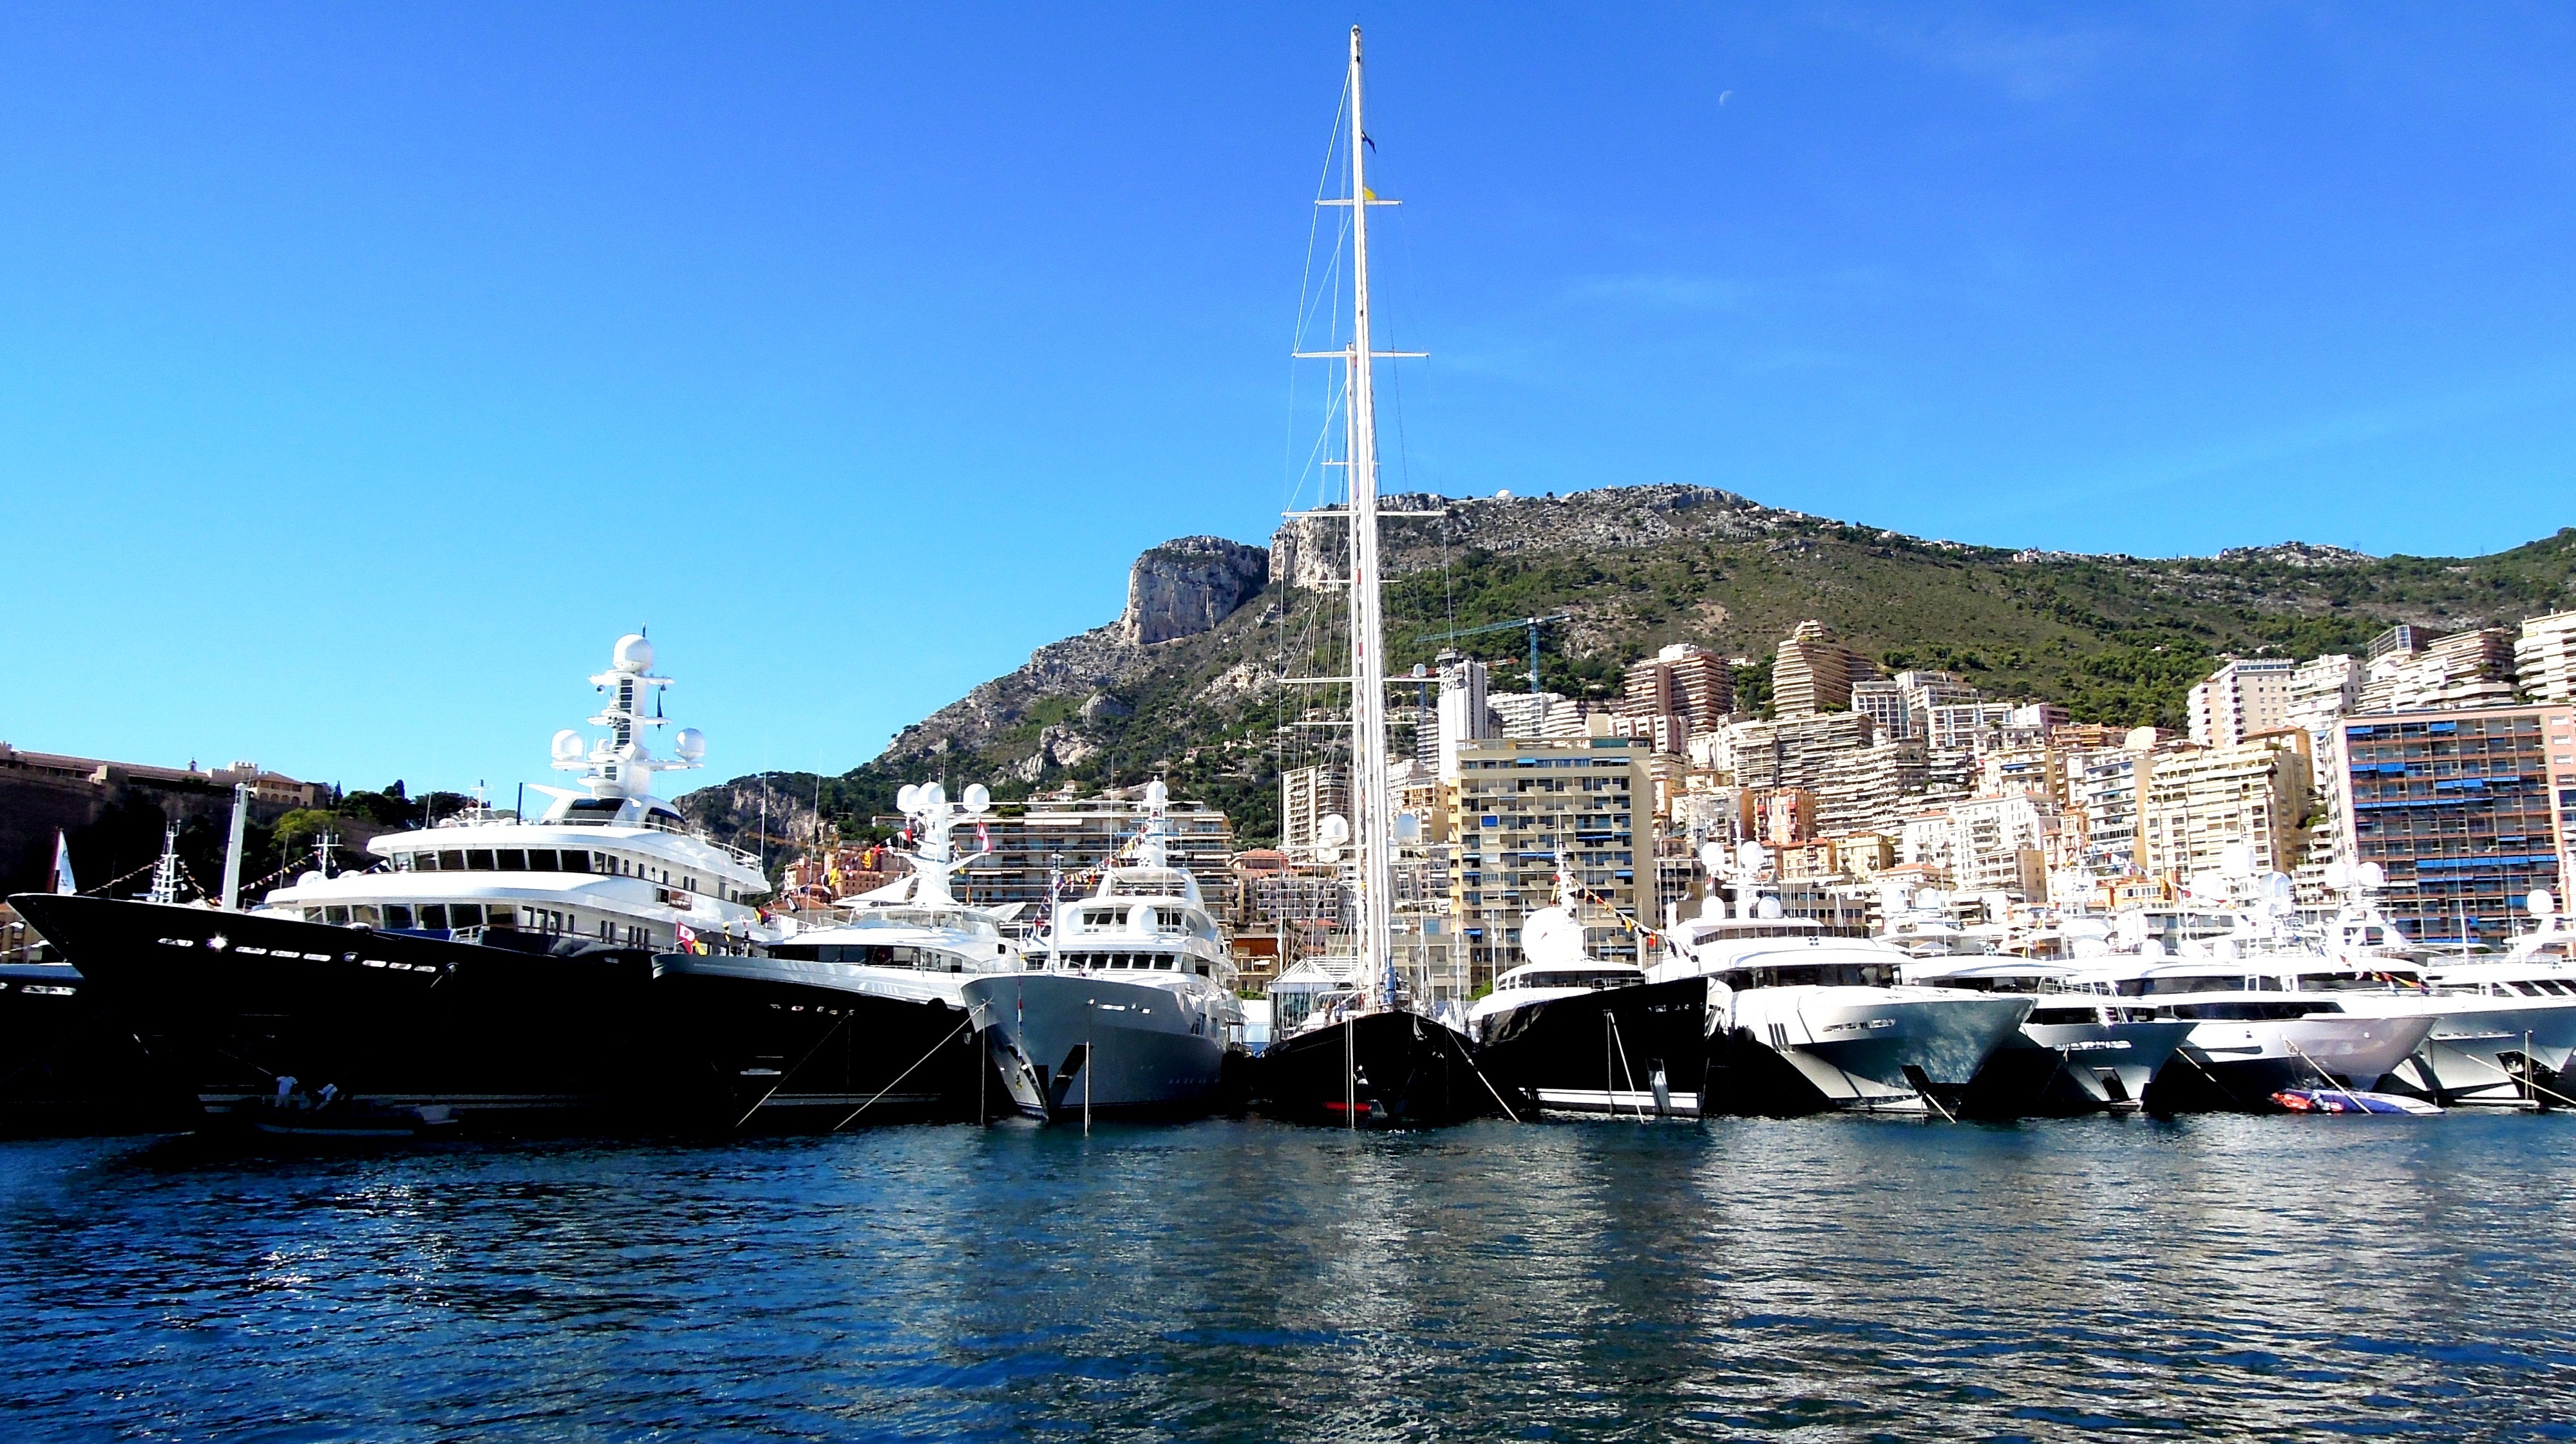
sea, dock, boat, ship, mediterranean, vehicle, mast, sailing, yacht, show, bay, harbor, marina, port, sailboat, luxury, sail, riviera, monaco, watercraft, yachting, sailing ship, passenger ship, luxury yacht, tall ship